Palaver sauce
Also known as:
es - Spanish: Salsa palaver
fr - French: Sauce palabre
ig - Igbo: Nri a na-akpọ Palaver
jv - Javanese: Saos palaver
Category: stew (assorted stew)
Cuisine: West African
Associated cuisines: West African
Area: Ghana, Liberia, Sierra Leone, Nigeria
Countries: Ghana, Liberia, Sierra Leone, Nigeria
Region: Western Africa

The dish is made using beef, fish, shrimp, pepitas, cassava, taro (cocoyam) leaves, and palm oil. It is served with boiled rice, potatoes, garri, fufu or yams.

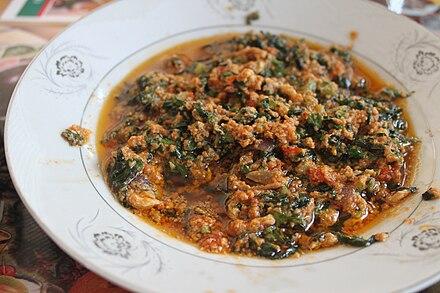